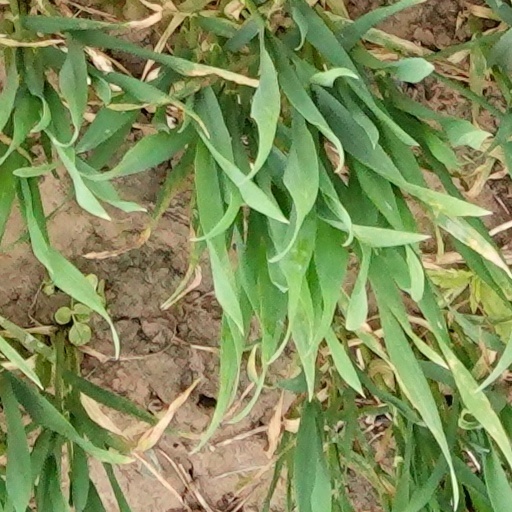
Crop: wheat